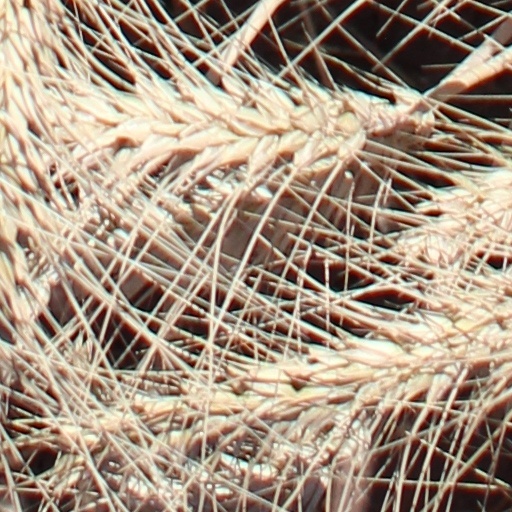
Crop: wheat